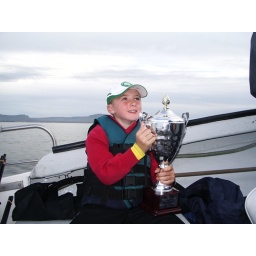
My son paul holding the cup we won at a small boat angling competion in creevy co donegal in 08